Iranian architecture

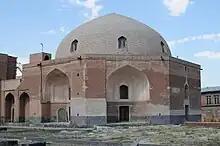

Ilkhanid architecture elaborated earlier Iranian traditions. In particular, greater attention was given to interior spaces and how to organize them. Rooms were made taller, while transverse vaulting was employed and walls were opened with arches, thus allowing more light and air inside. "Muqarnas", which was previously confined to covering limited transitional elements like squinches, was now used to cover entire domes and vaults for purely decorative effect. The Tomb of 'Abd al-Samad in Natanz (1307–8), for example, is covered inside by an elaborate "muqarnas" dome that is made from stucco suspended below the pyramidal vault that roofs the building.